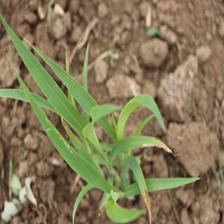
Label: Sorghum